Question: Please indicate a possible affordance area of bicycle that can be used for sitting
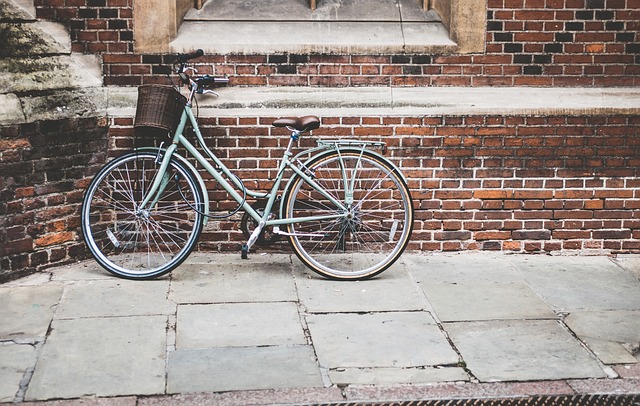
Answer: [269, 115, 322, 136]